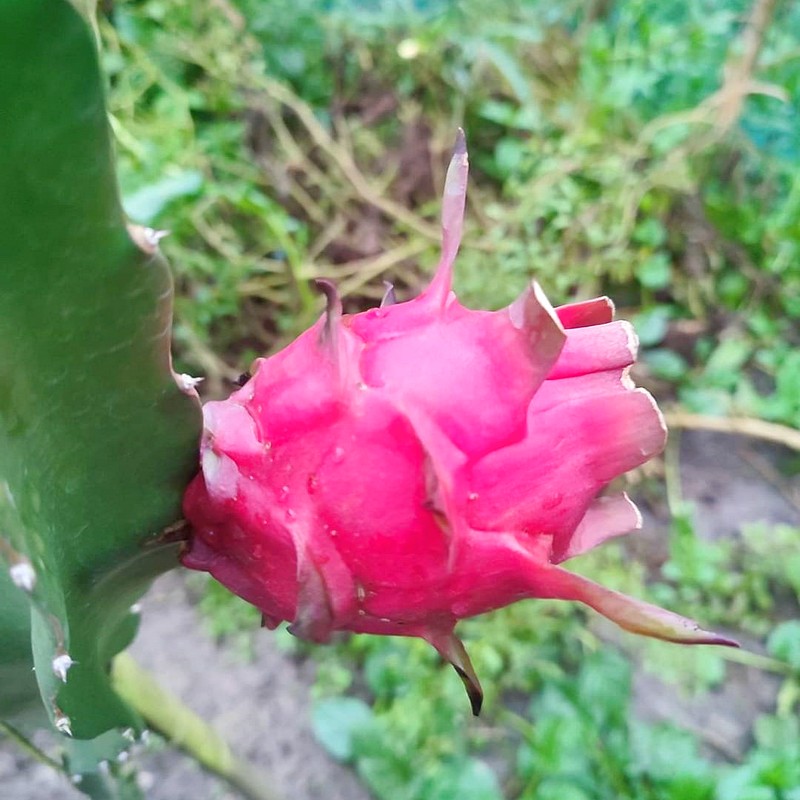
Label: Mature Dragon Fruit